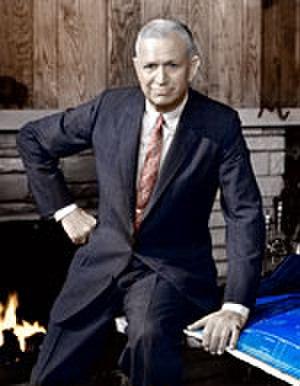
John Willard Marriott, Sr est un entrepreneur et homme d'affaires américain.